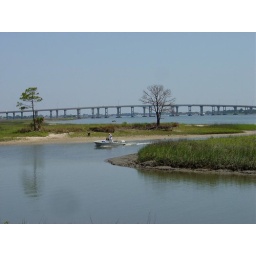
The SR312 bridge from the boat ramp on Shore Drive in St. Augustine.